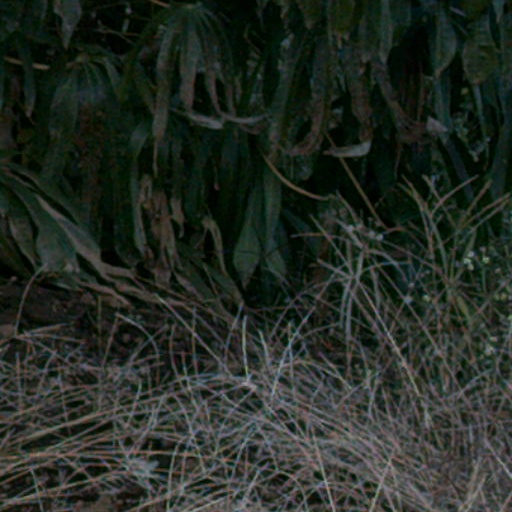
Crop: cassava